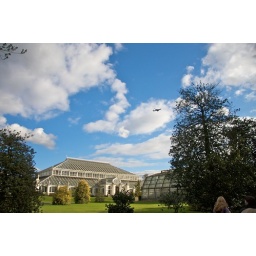
Was amused by the green house and the plane. I've messed with the contrast slightly, but it looked overly vivid anyway.